Bambi, a Life in the Woods

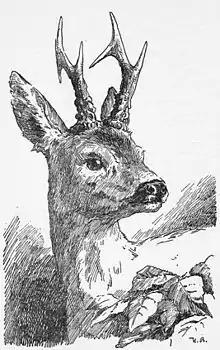
An illustration of Bambi, the titular character, by Hans Bertle

Bambi is a roe deer fawn born in a thicket in late spring. Over the course of the summer, his mother teaches him about the various inhabitants of the forest and the ways deer live. When she feels he is old enough, she takes him to the meadow, which he learns is a wonderful but also dangerous place, as it leaves the deer exposed and in the open. After some initial fear over his mother's caution, Bambi enjoys the experience. On a subsequent trip, Bambi meets his Aunt Ena and her twin fawns Faline and Gobo. They quickly become friends and share what they have learned about the forest. While they are playing, they encounter princes, male deer, for the first time. After the stags leave, the fawns learn that those were their fathers, but that the fathers rarely stay with or speak to the females and young.